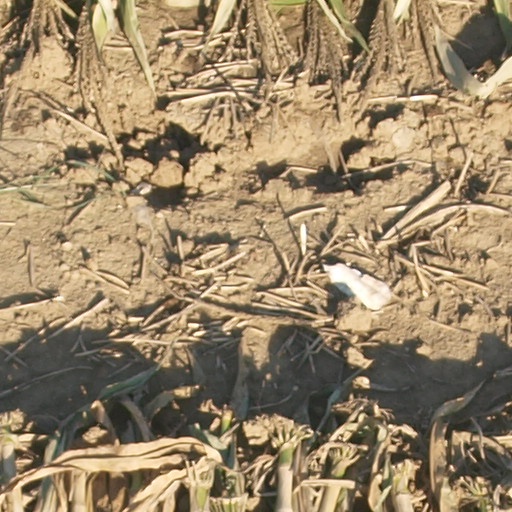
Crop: maize; corn